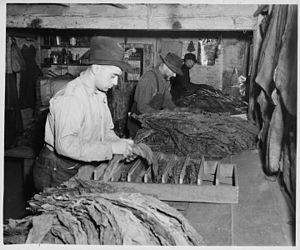
David Ogilvy, est un concepteur-rédacteur et chef d'entreprise britannique. Il fut un acteur majeur dans l'industrie publicitaire d'après guerre aux États-Unis et dans le monde. Il fonda en 1948, la société Ogilvy & Mather, qui devint progressivement le premier groupe publicitaire mondial.